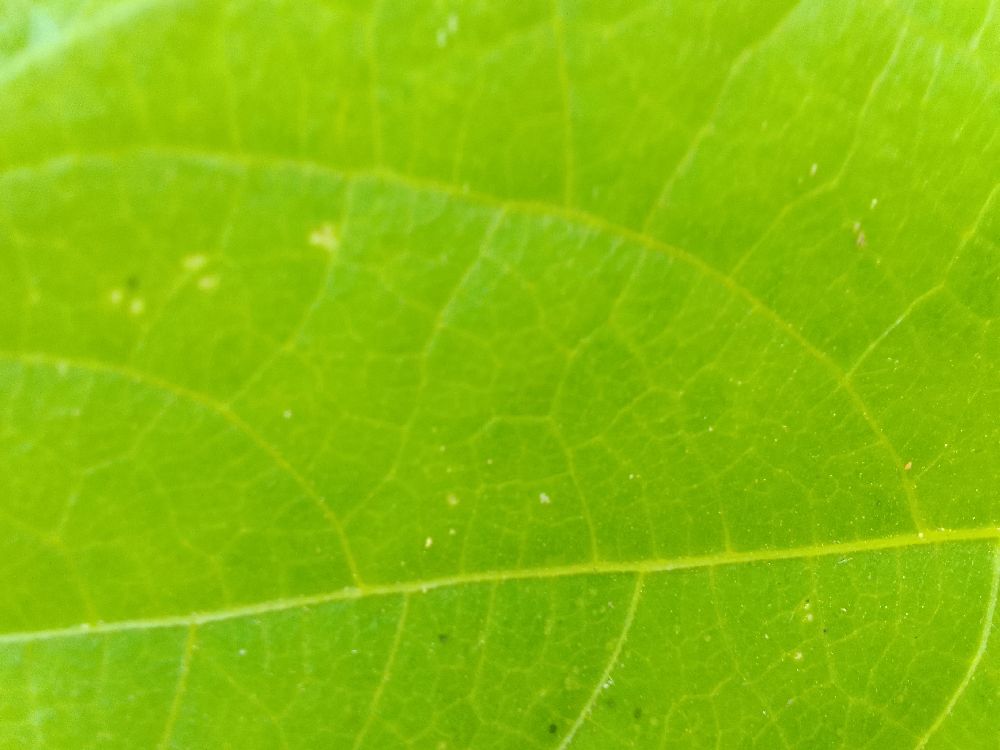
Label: healthy